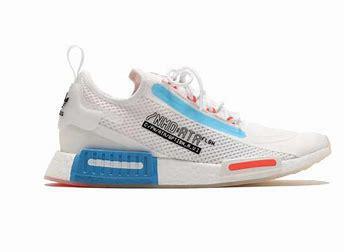
Brand: Adidas
Model: NMD_R1 Spectoo